Nebraska Territory in the American Civil War

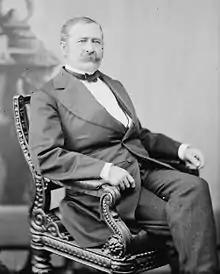
John M. Thayer, postwar image

No Civil War battles or skirmishes were fought within the territorial borders of Nebraska, nor did Confederate troops attempt to invade the area, but Nebraskans did serve in the Union Army. When the war started, U.S. Regular Army troops were withdrawn from Fort Kearny and Fort Randall to serve in more threatened areas, increasing risk to Nebraska settlers from Indian attacks. The Federal government requested that the Nebraska Territory form one volunteer regiment, with some companies supposed to stay behind to protect the territory. The territorial legislature met in special session in Omaha and agreed to raise the requested local defense force. Thus, the 1st Regiment Nebraska Volunteer Infantry was formed in June and July 1861, with the future governor of Nebraska and the Wyoming Territory, John Milton Thayer, as its first colonel. However, the promise was reneged, and the regiment was sent eastward in August to fight the Confederacy.